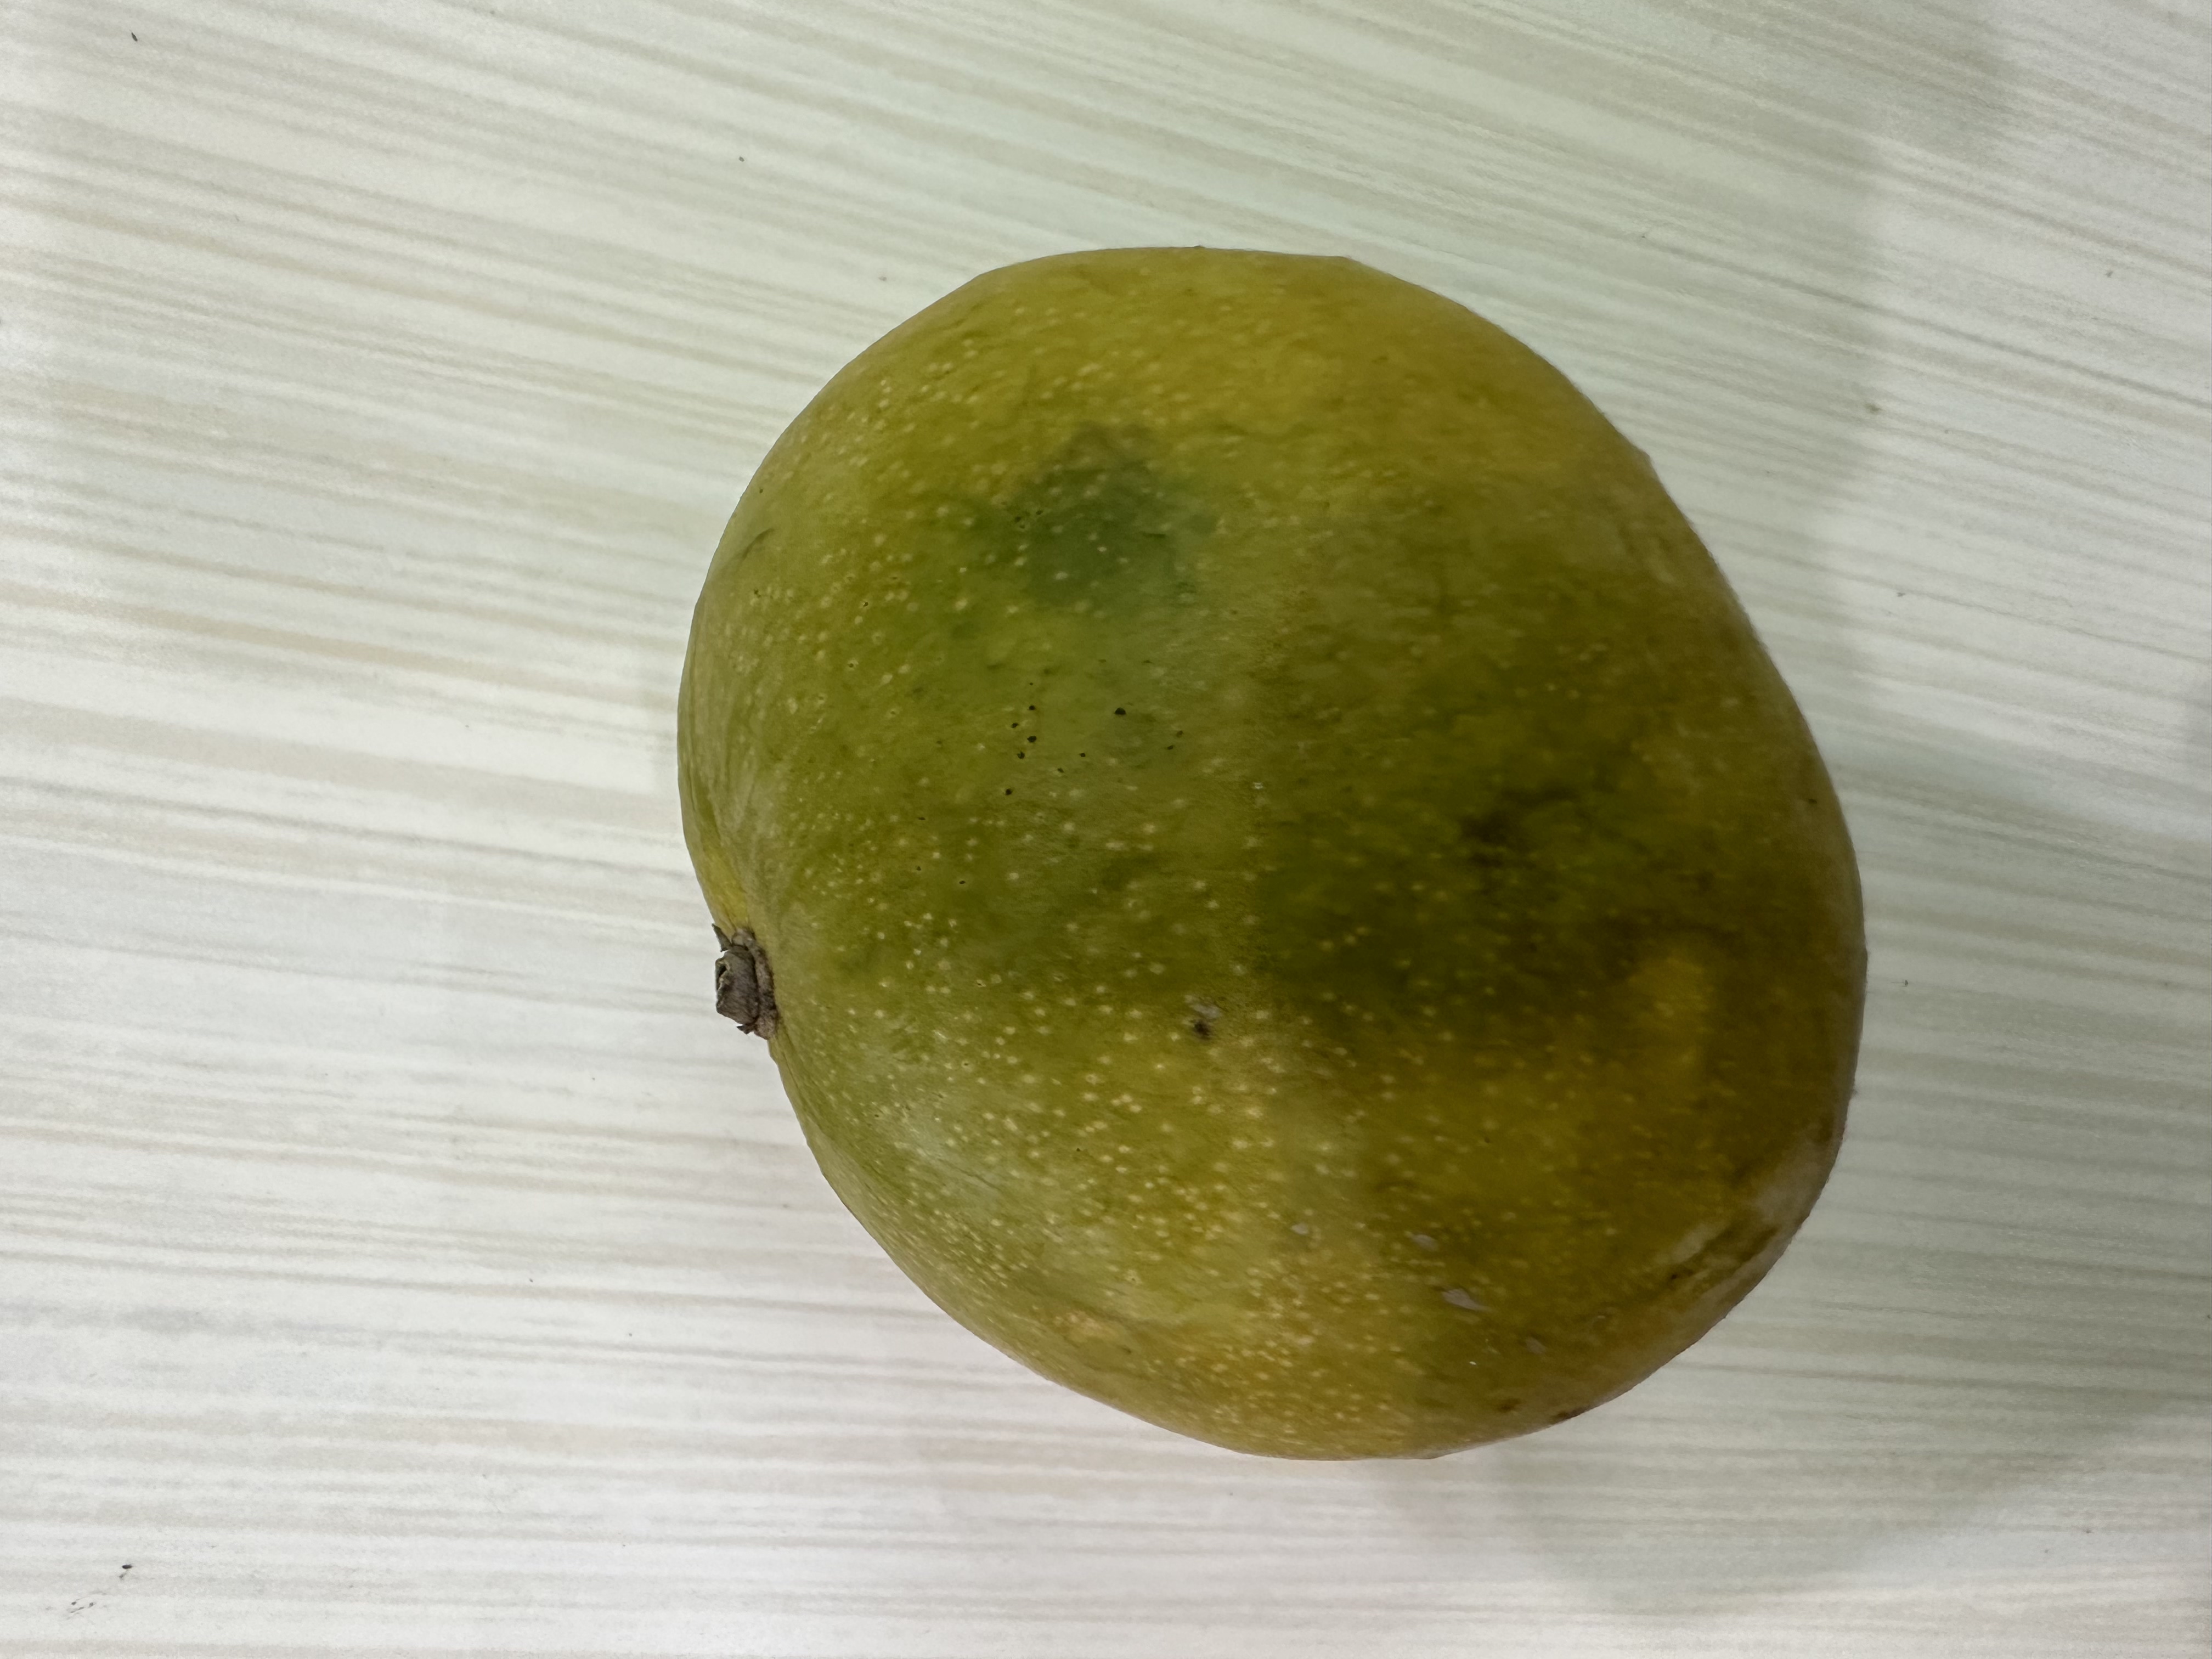
Mango variety: Bari-4